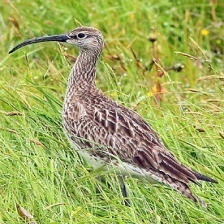
Species: WHIMBREL
Scientific name: NUMENIUS PHAEOPUS